Central Uruguay Railway Cricket Club

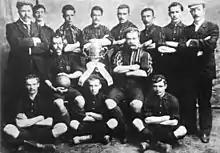
The team that won its first Primera División championship in 1900

According to the club's foundation charter, CURCC was established on 28 September 1891 by the workers and employees of the Central Uruguay Railway Company of Montevideo, with the purpose of stimulating the practice of cricket, football and "other male sports" (literal from the Spanish). The first committee was formed by eight members: Mr. Hudson, Lucy, Moor, Davenport, Hopkins, Davies, and Penny. They chose Mr. Frank Henderson as the first president of the club. The membership fee was established in $ 0,50.